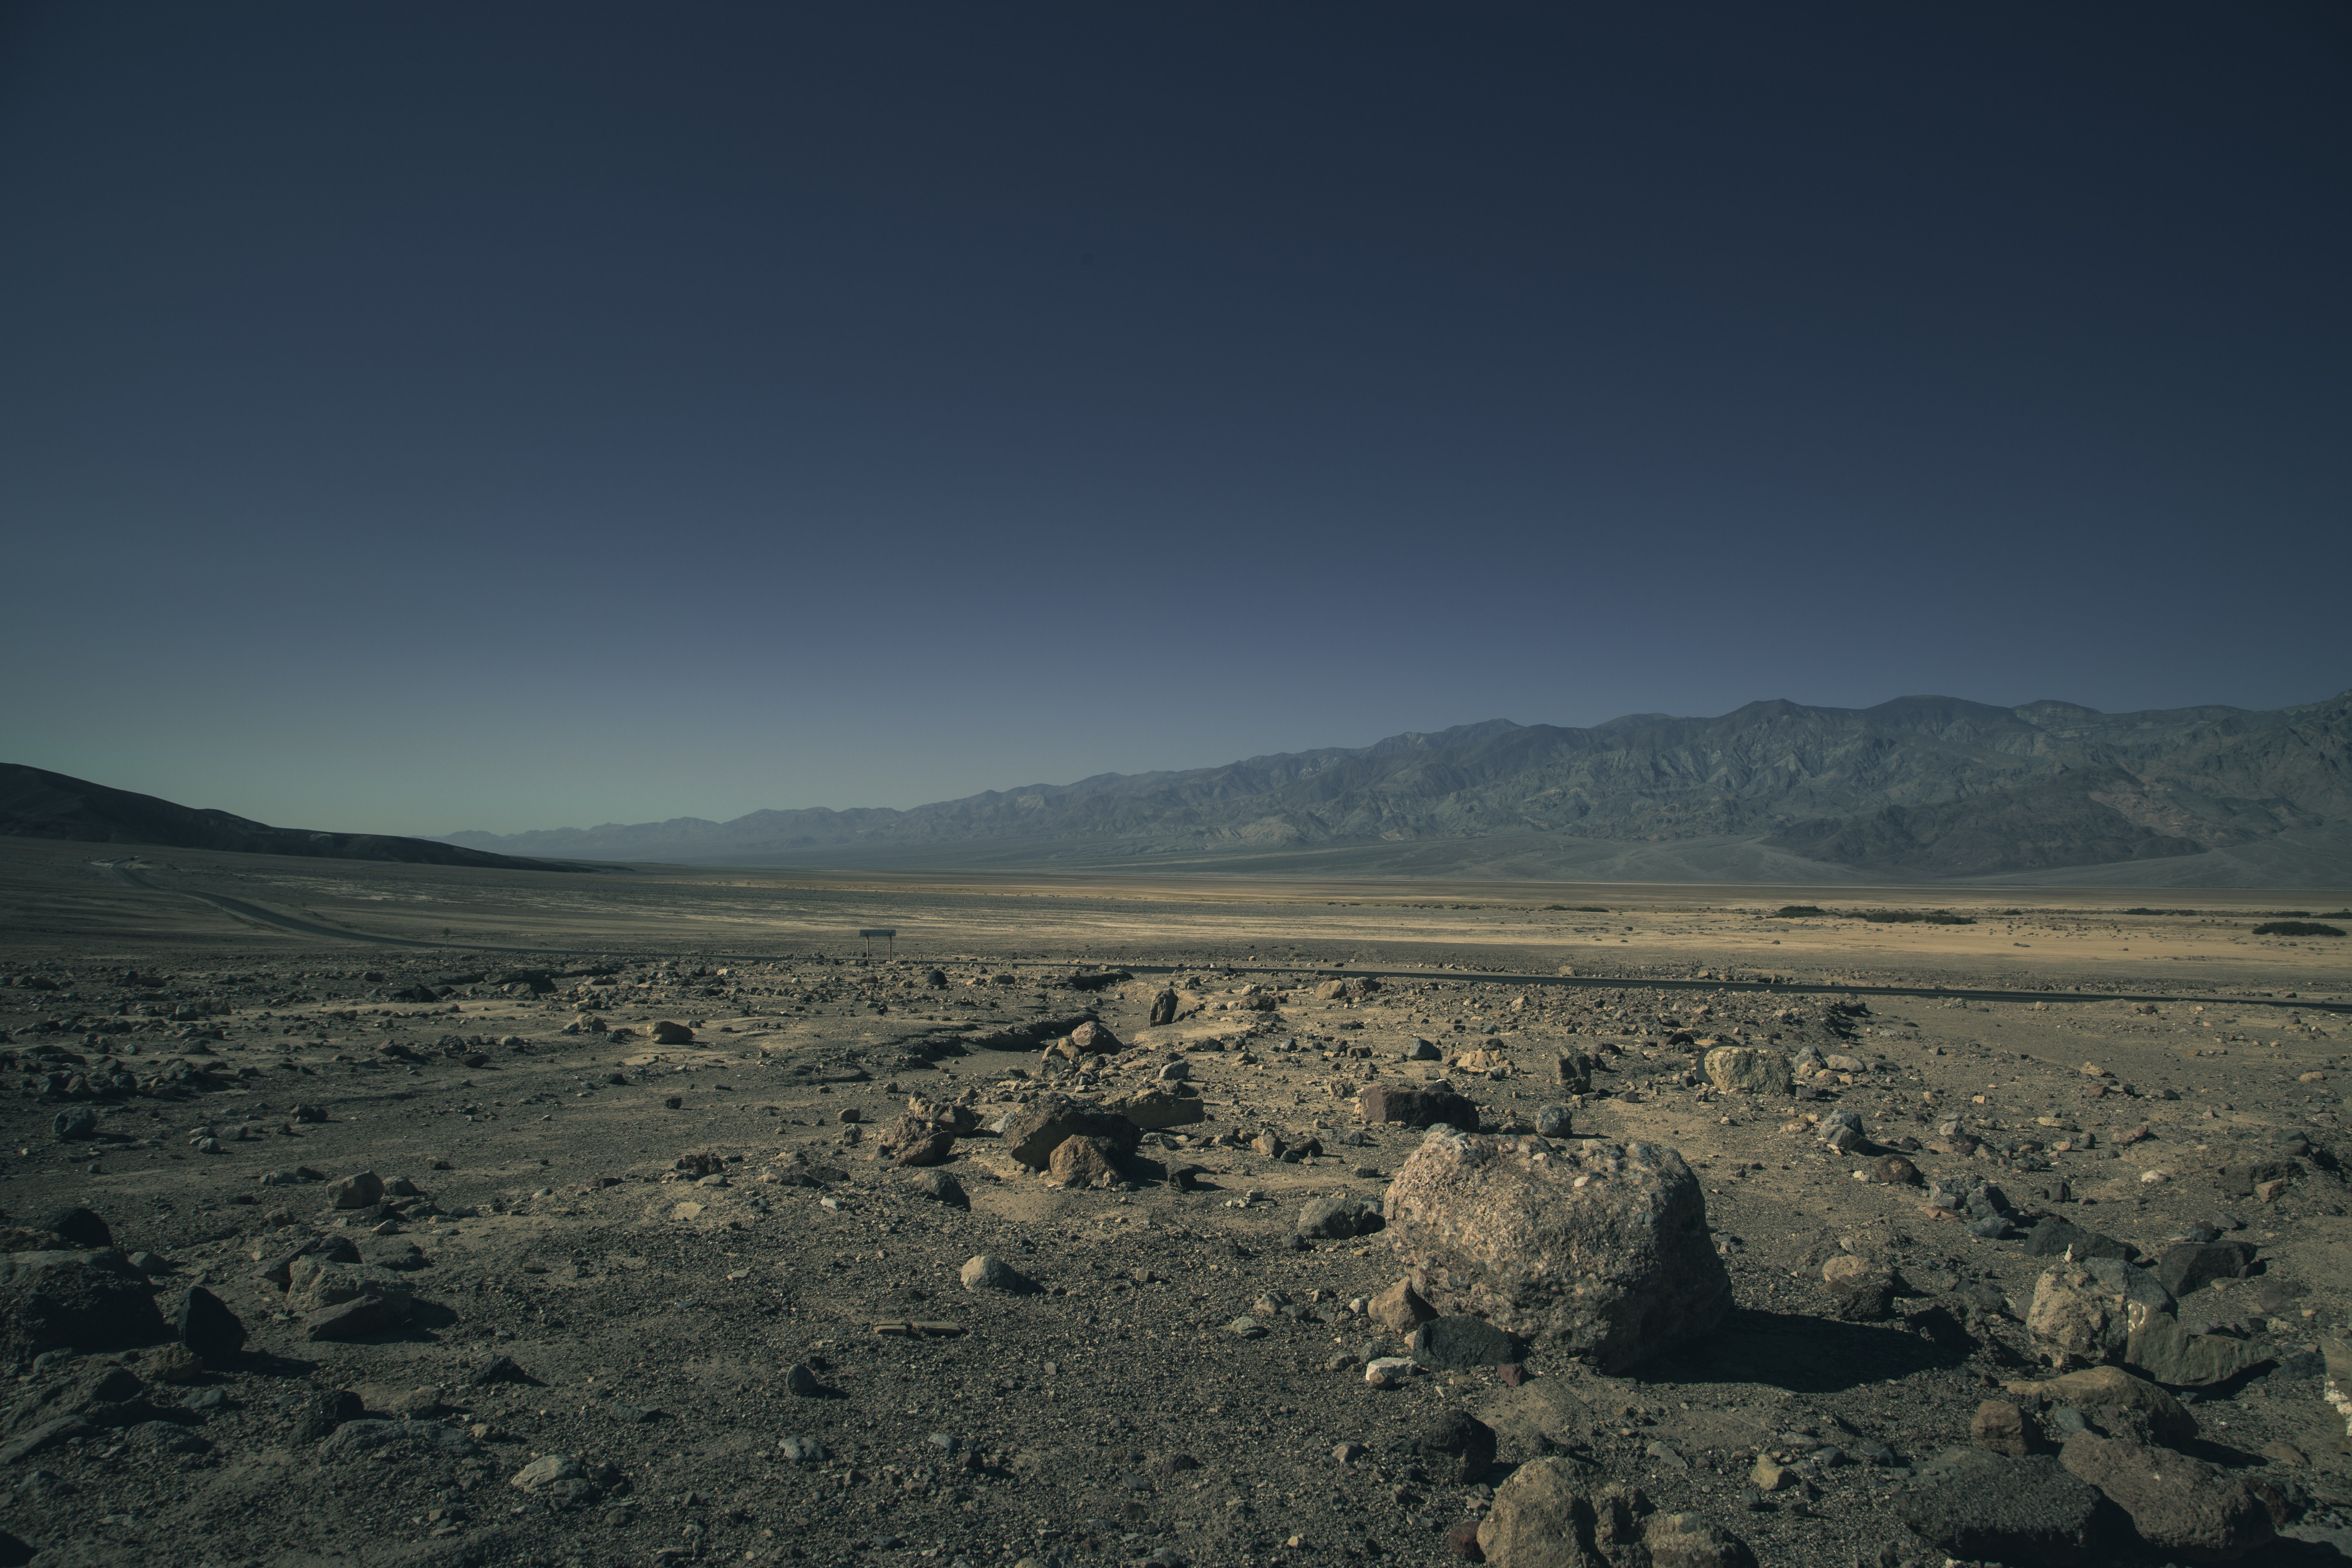
landscape, sea, nature, sand, horizon, wilderness, mountain, sky, hill, arid, desert, dawn, barren, valley, dry, dusk, terrain, plain, rocks, outdoors, geology, badlands, plateau, landform, natural environment, geographical feature, aeolian landform, mountainous landforms